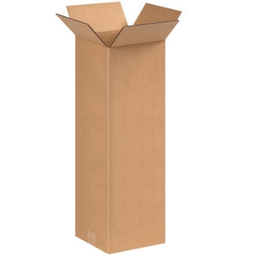
Label: cardboard